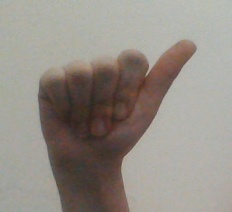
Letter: dhad